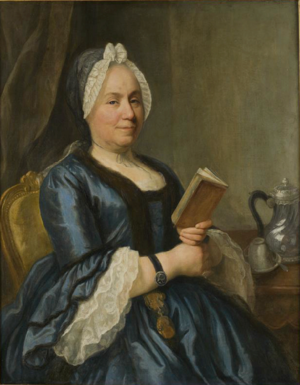
Le château Raba est un château situé sur la commune de Talence, en Gironde.